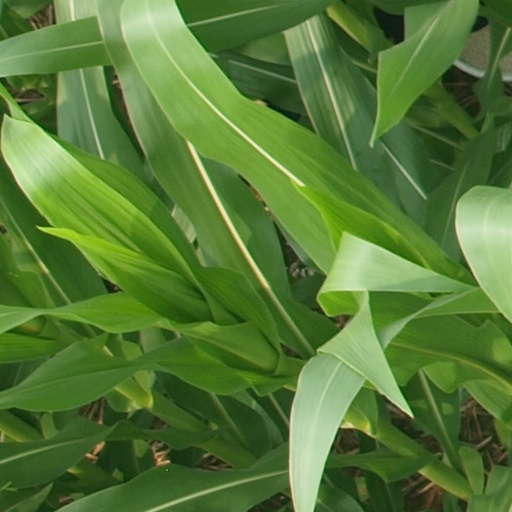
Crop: maize; corn